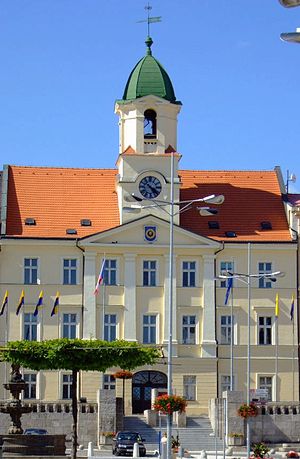
Teplice
Rådhuset i Teplice
Teplice er en by i det nordvestlige Tjekkiet med 49.563 indbyggere. Byen ligger i regionen Ústí nad Labem, tæt ved grænsen til nabolandet Tyskland.